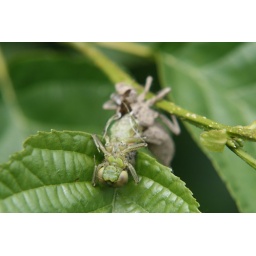
from water to sky in 4 hours